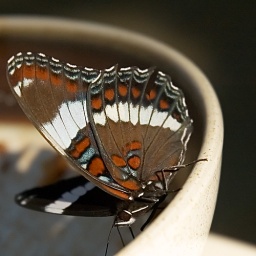
The butterfly in the bowl